Answer in natural language. Considering the relative positions, where is sandal color derssing table with respect to sixdrawer dresser in gray? Choose between the following options: right or left
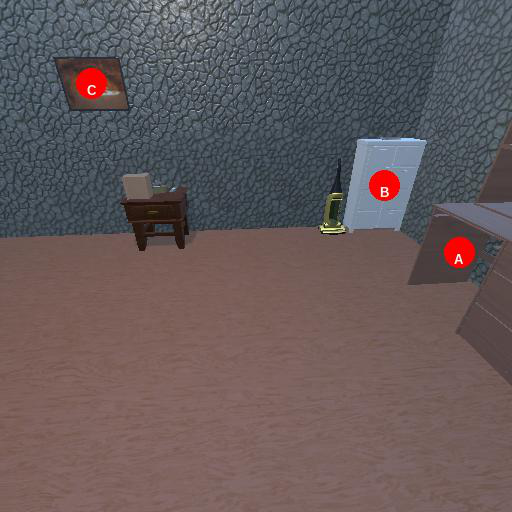
<answer>right</answer>